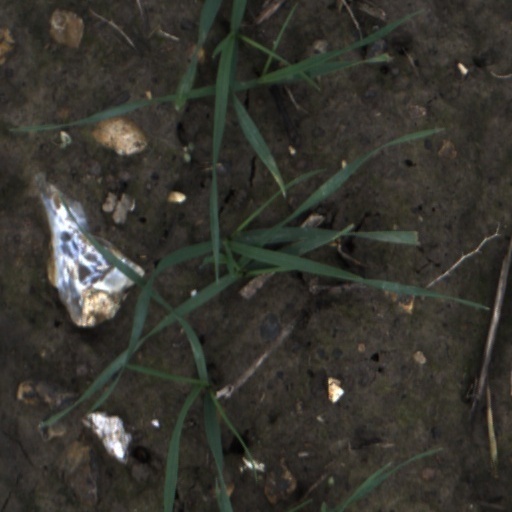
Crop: wheat